Cha Liang-chao

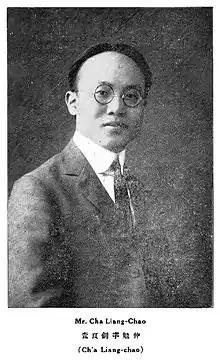

Cha was born in 1897 in Tianjin but his family roots were from Haining, Zhejiang. He was a paternal cousin of the wuxia novelist Louis Cha, who is better known as Jin Yong.